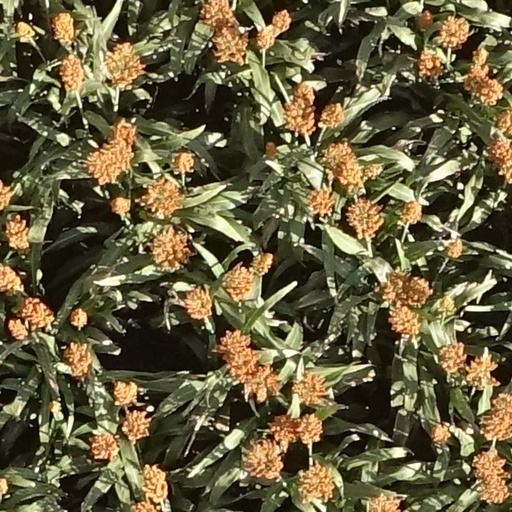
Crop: sorghum